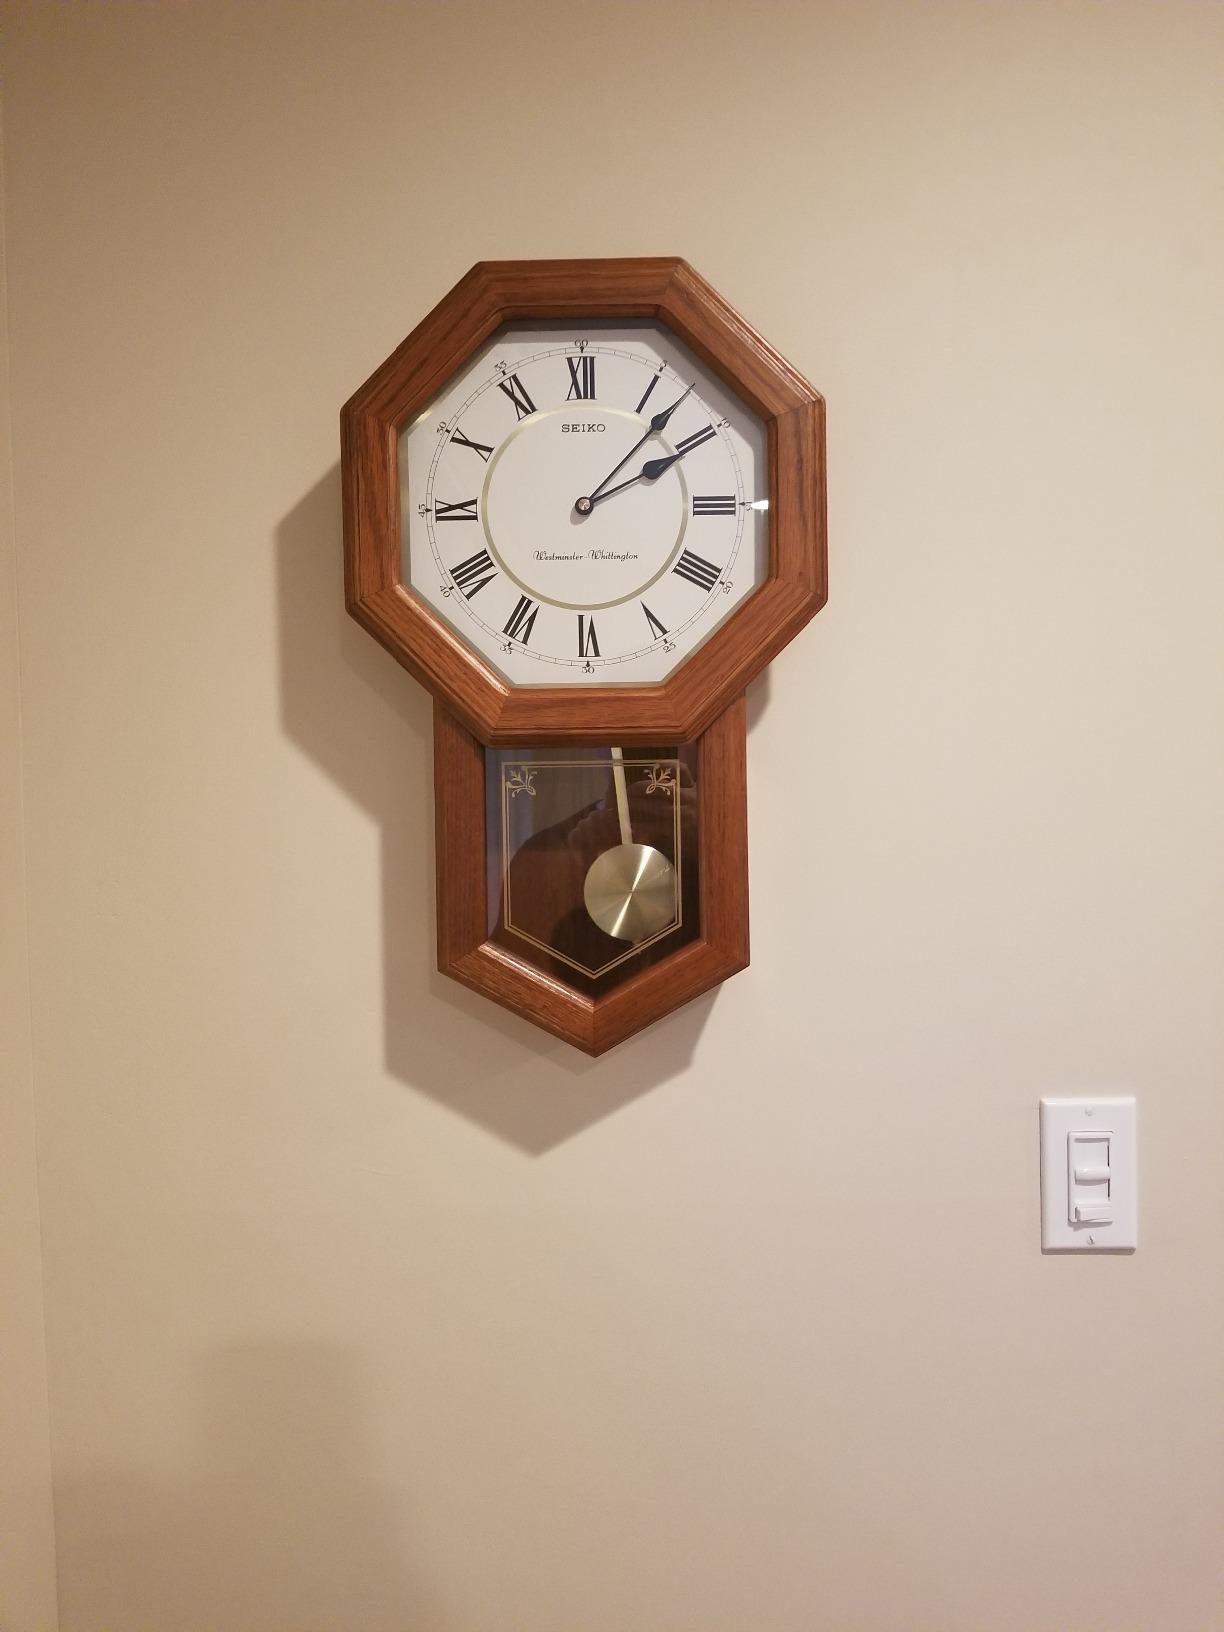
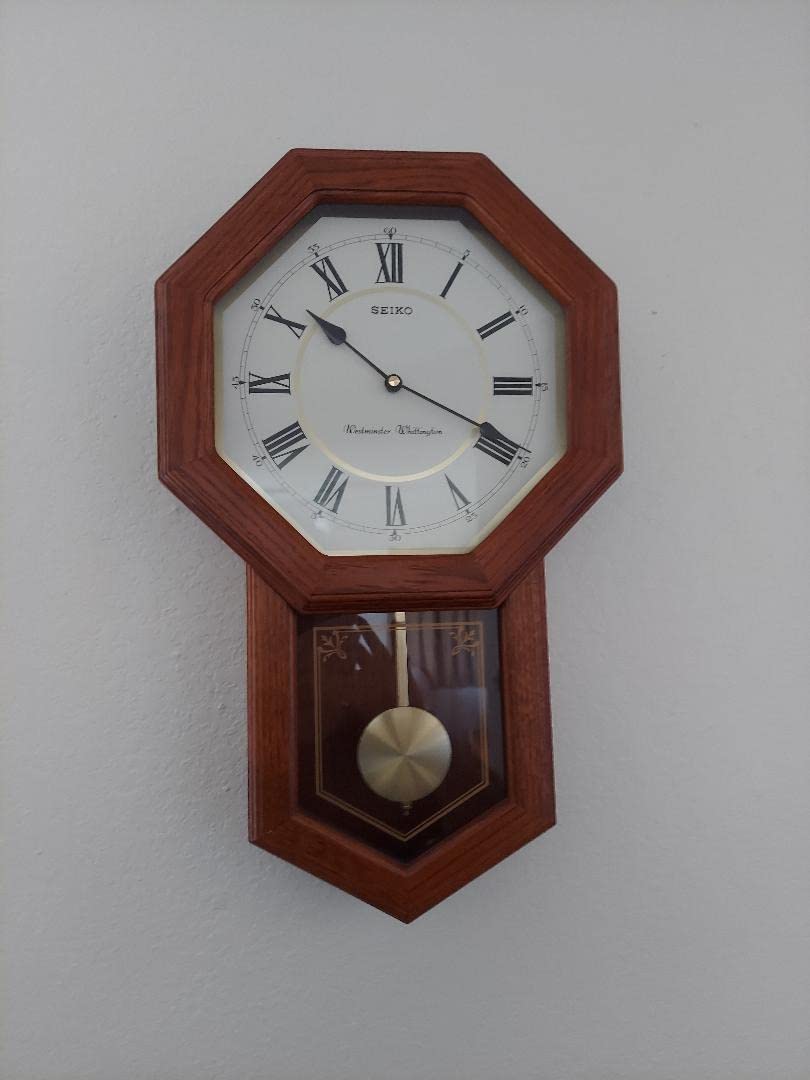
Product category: clock
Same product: yes